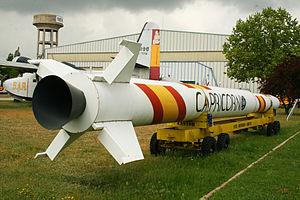
Le programme Capricornio était un programme du gouvernement espagnol visant à développer un lanceur espagnol mettant à la disposition de la communauté scientifique et des communications la possibilité de lancements rapides à un prix raisonnable. Dans ce cadre, les fusées Argos et Capricorne ont été développées, et la construction du Space Launch Center de La Isla de El Hierro était prévue.